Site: saxony
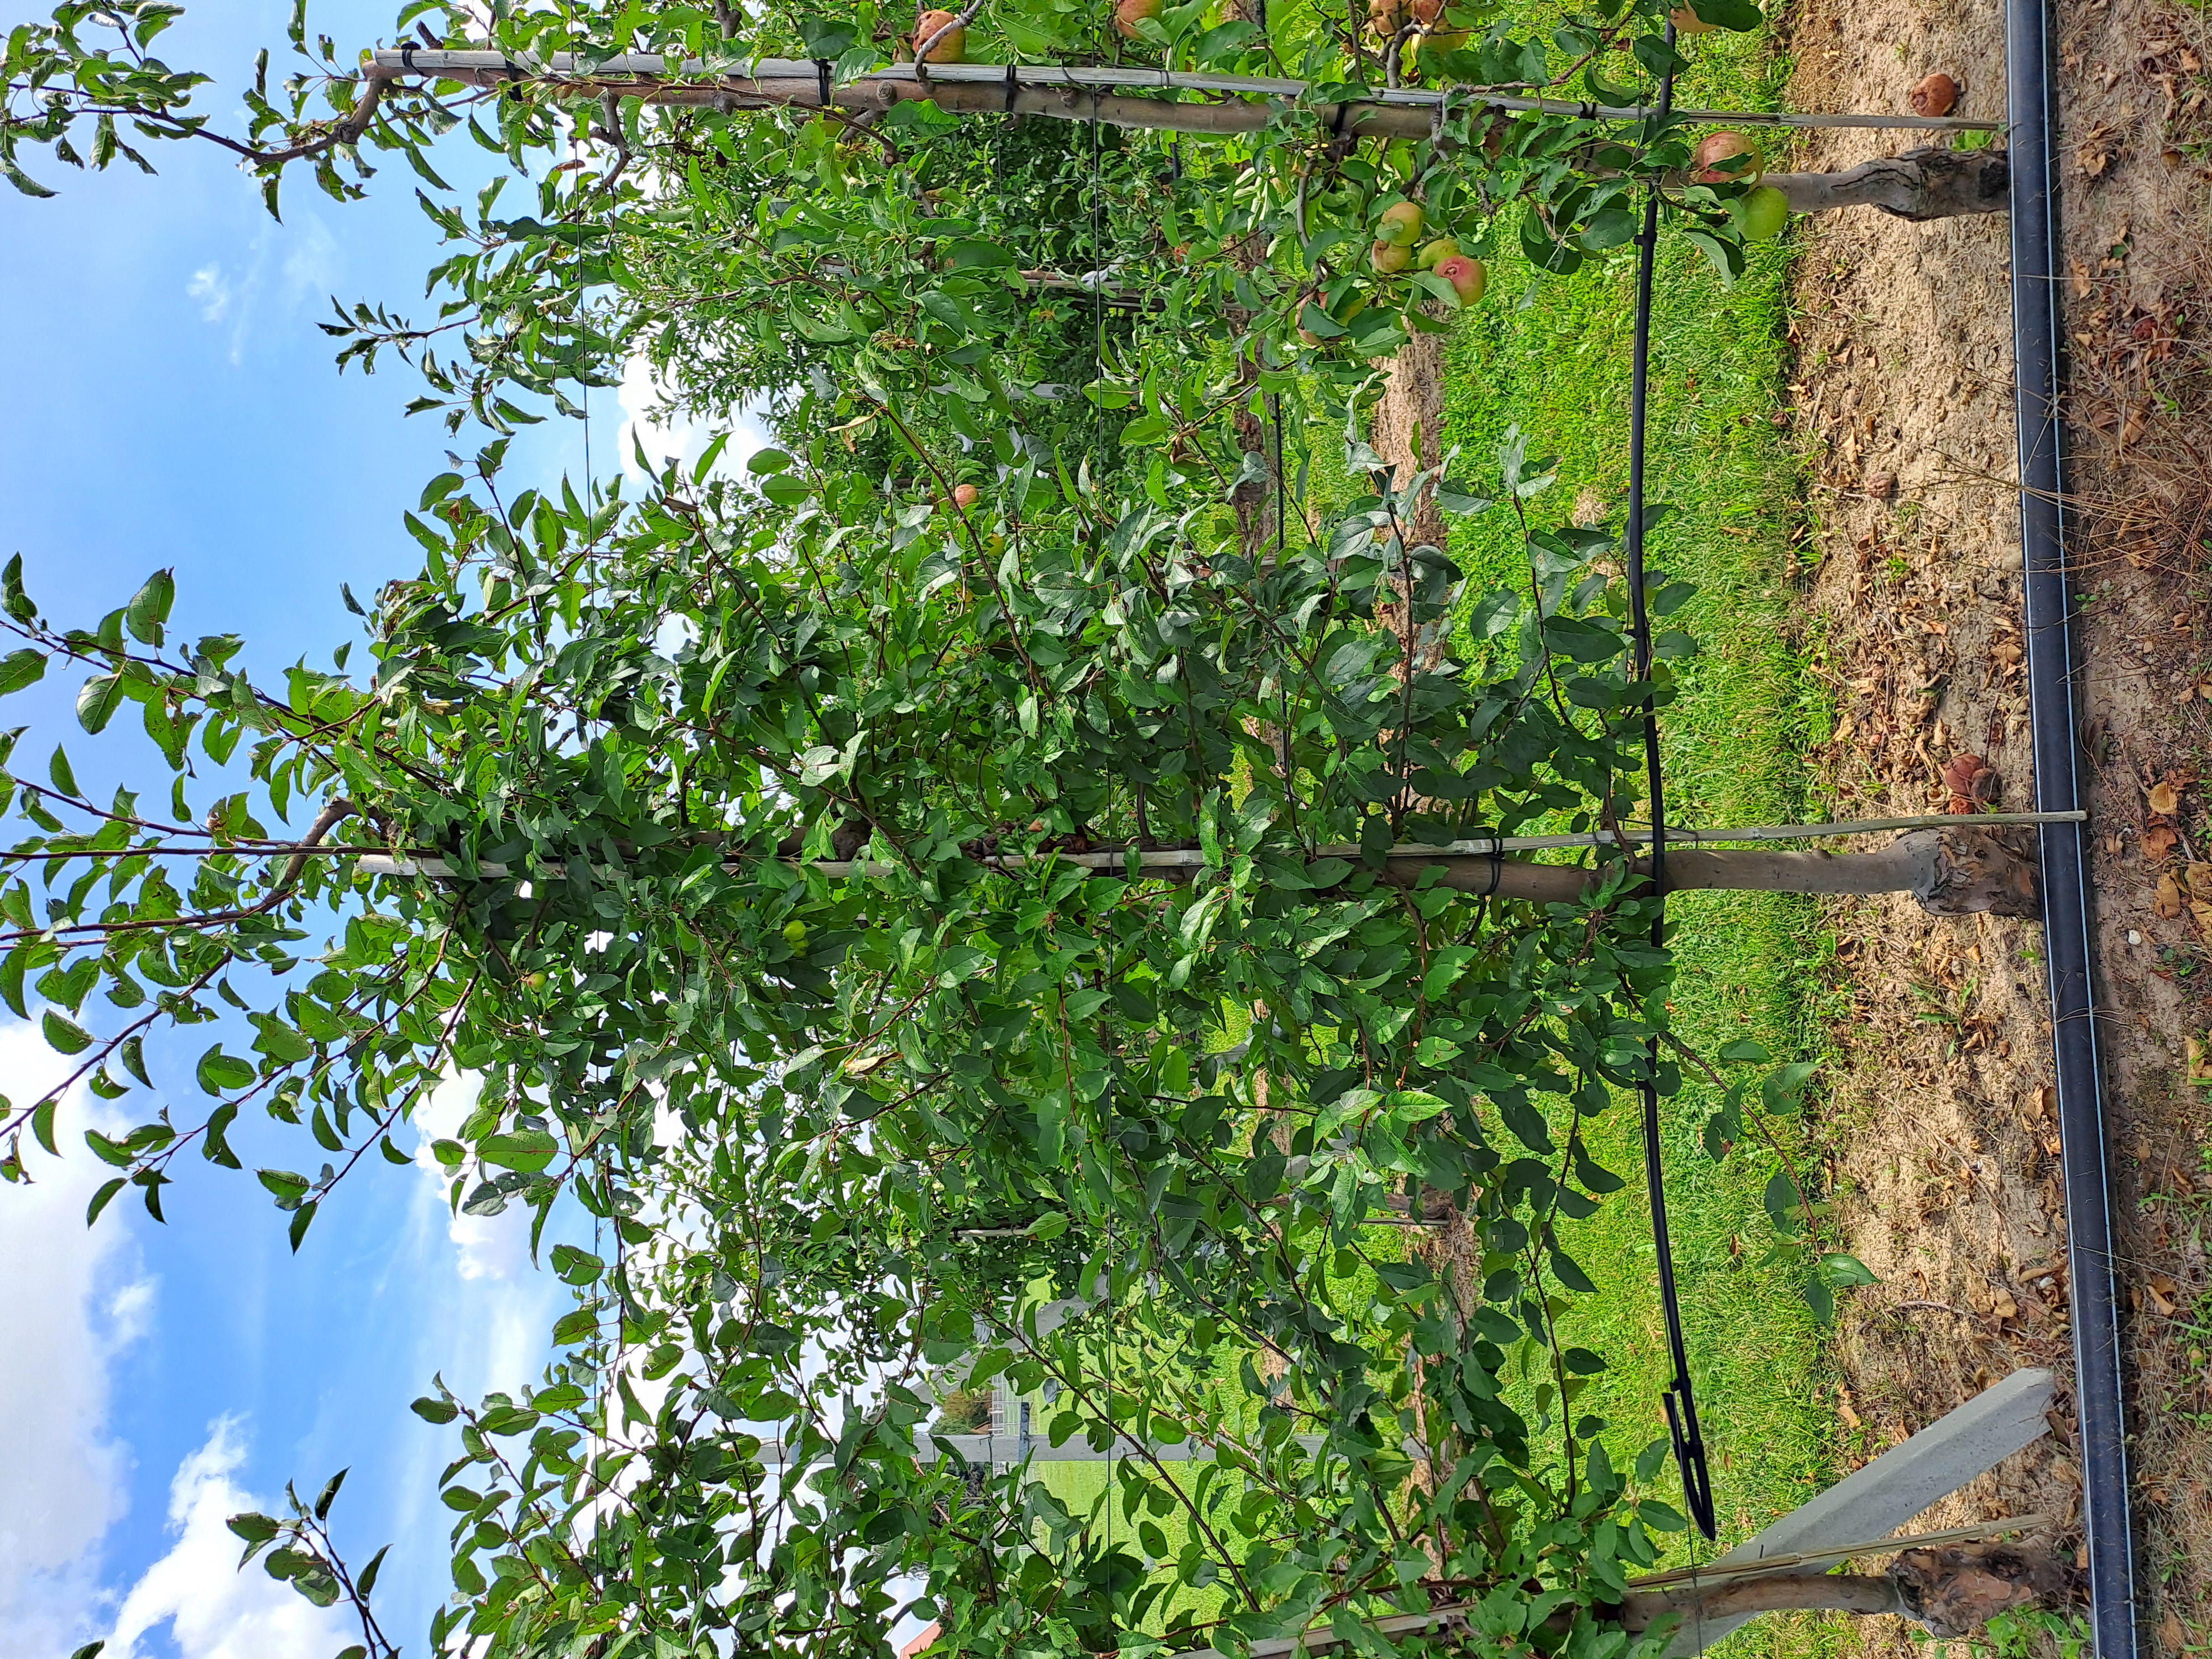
Growth stage (BBCH 85): Maturity of fruit and seed